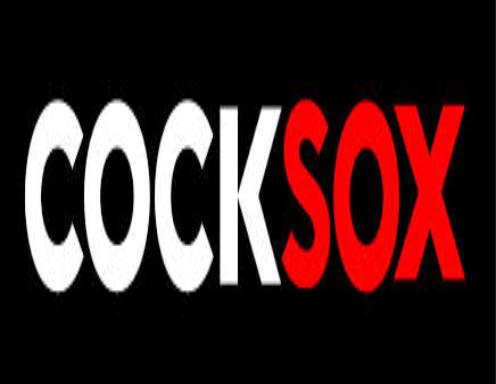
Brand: Cocksox
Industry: Clothes